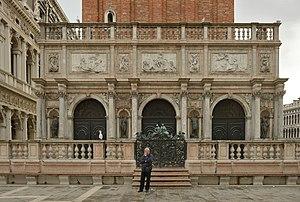
Tiziano Aspetti, appelé Tiziano Minio, dit Tiziano da Padova, est un fondeur de bronze, stuccateur et un sculpteur italien, né à Padoue vers 1511, mort dans la même ville en 1552.